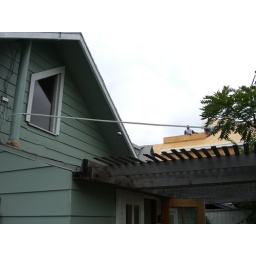
window in the top of the front house